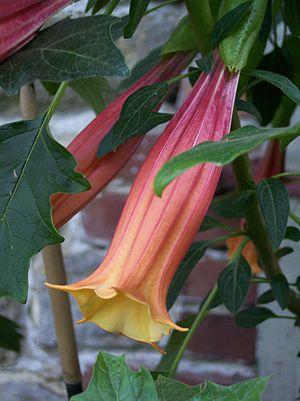
Brugmansia vulcanicola est une espèce sud-américaine de « trompette des anges ». Elle est éteinte à l'état sauvage.